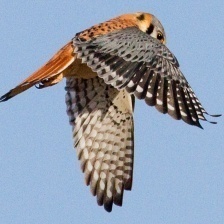
Species: AMERICAN KESTREL
Scientific name: FALCO SPARVERIUS